Wagyan Land

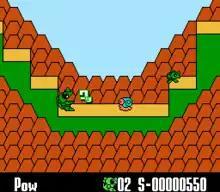
Wagan shoots sound wave projectiles at enemies.

The player character, Wagyan, has the ability to temporarily stun his enemies with sound waves shaped like the noises and . Enemies cannot be destroyed with Wagyan's sound waves, but the player can stand over one while it is stunned. When the player picks up a Wagyanizer, the sound effects shot by Wagyan will become bigger with each increment, allowing the player to stun enemies for longer periods. When a four Wagyanizers are collected, Wagyan will become invincible for a limited period, increasing his walking speed and allowing him to defeat enemies by touching them. However, Wagyan will revert to his initial sound effect attack once the invincibility effect wears off. There is no energy gauge in; if the player touches an enemy or falls into a trap, one life is lost.